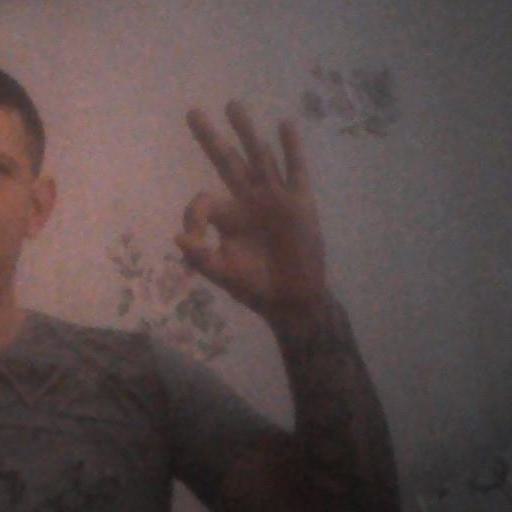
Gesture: ok